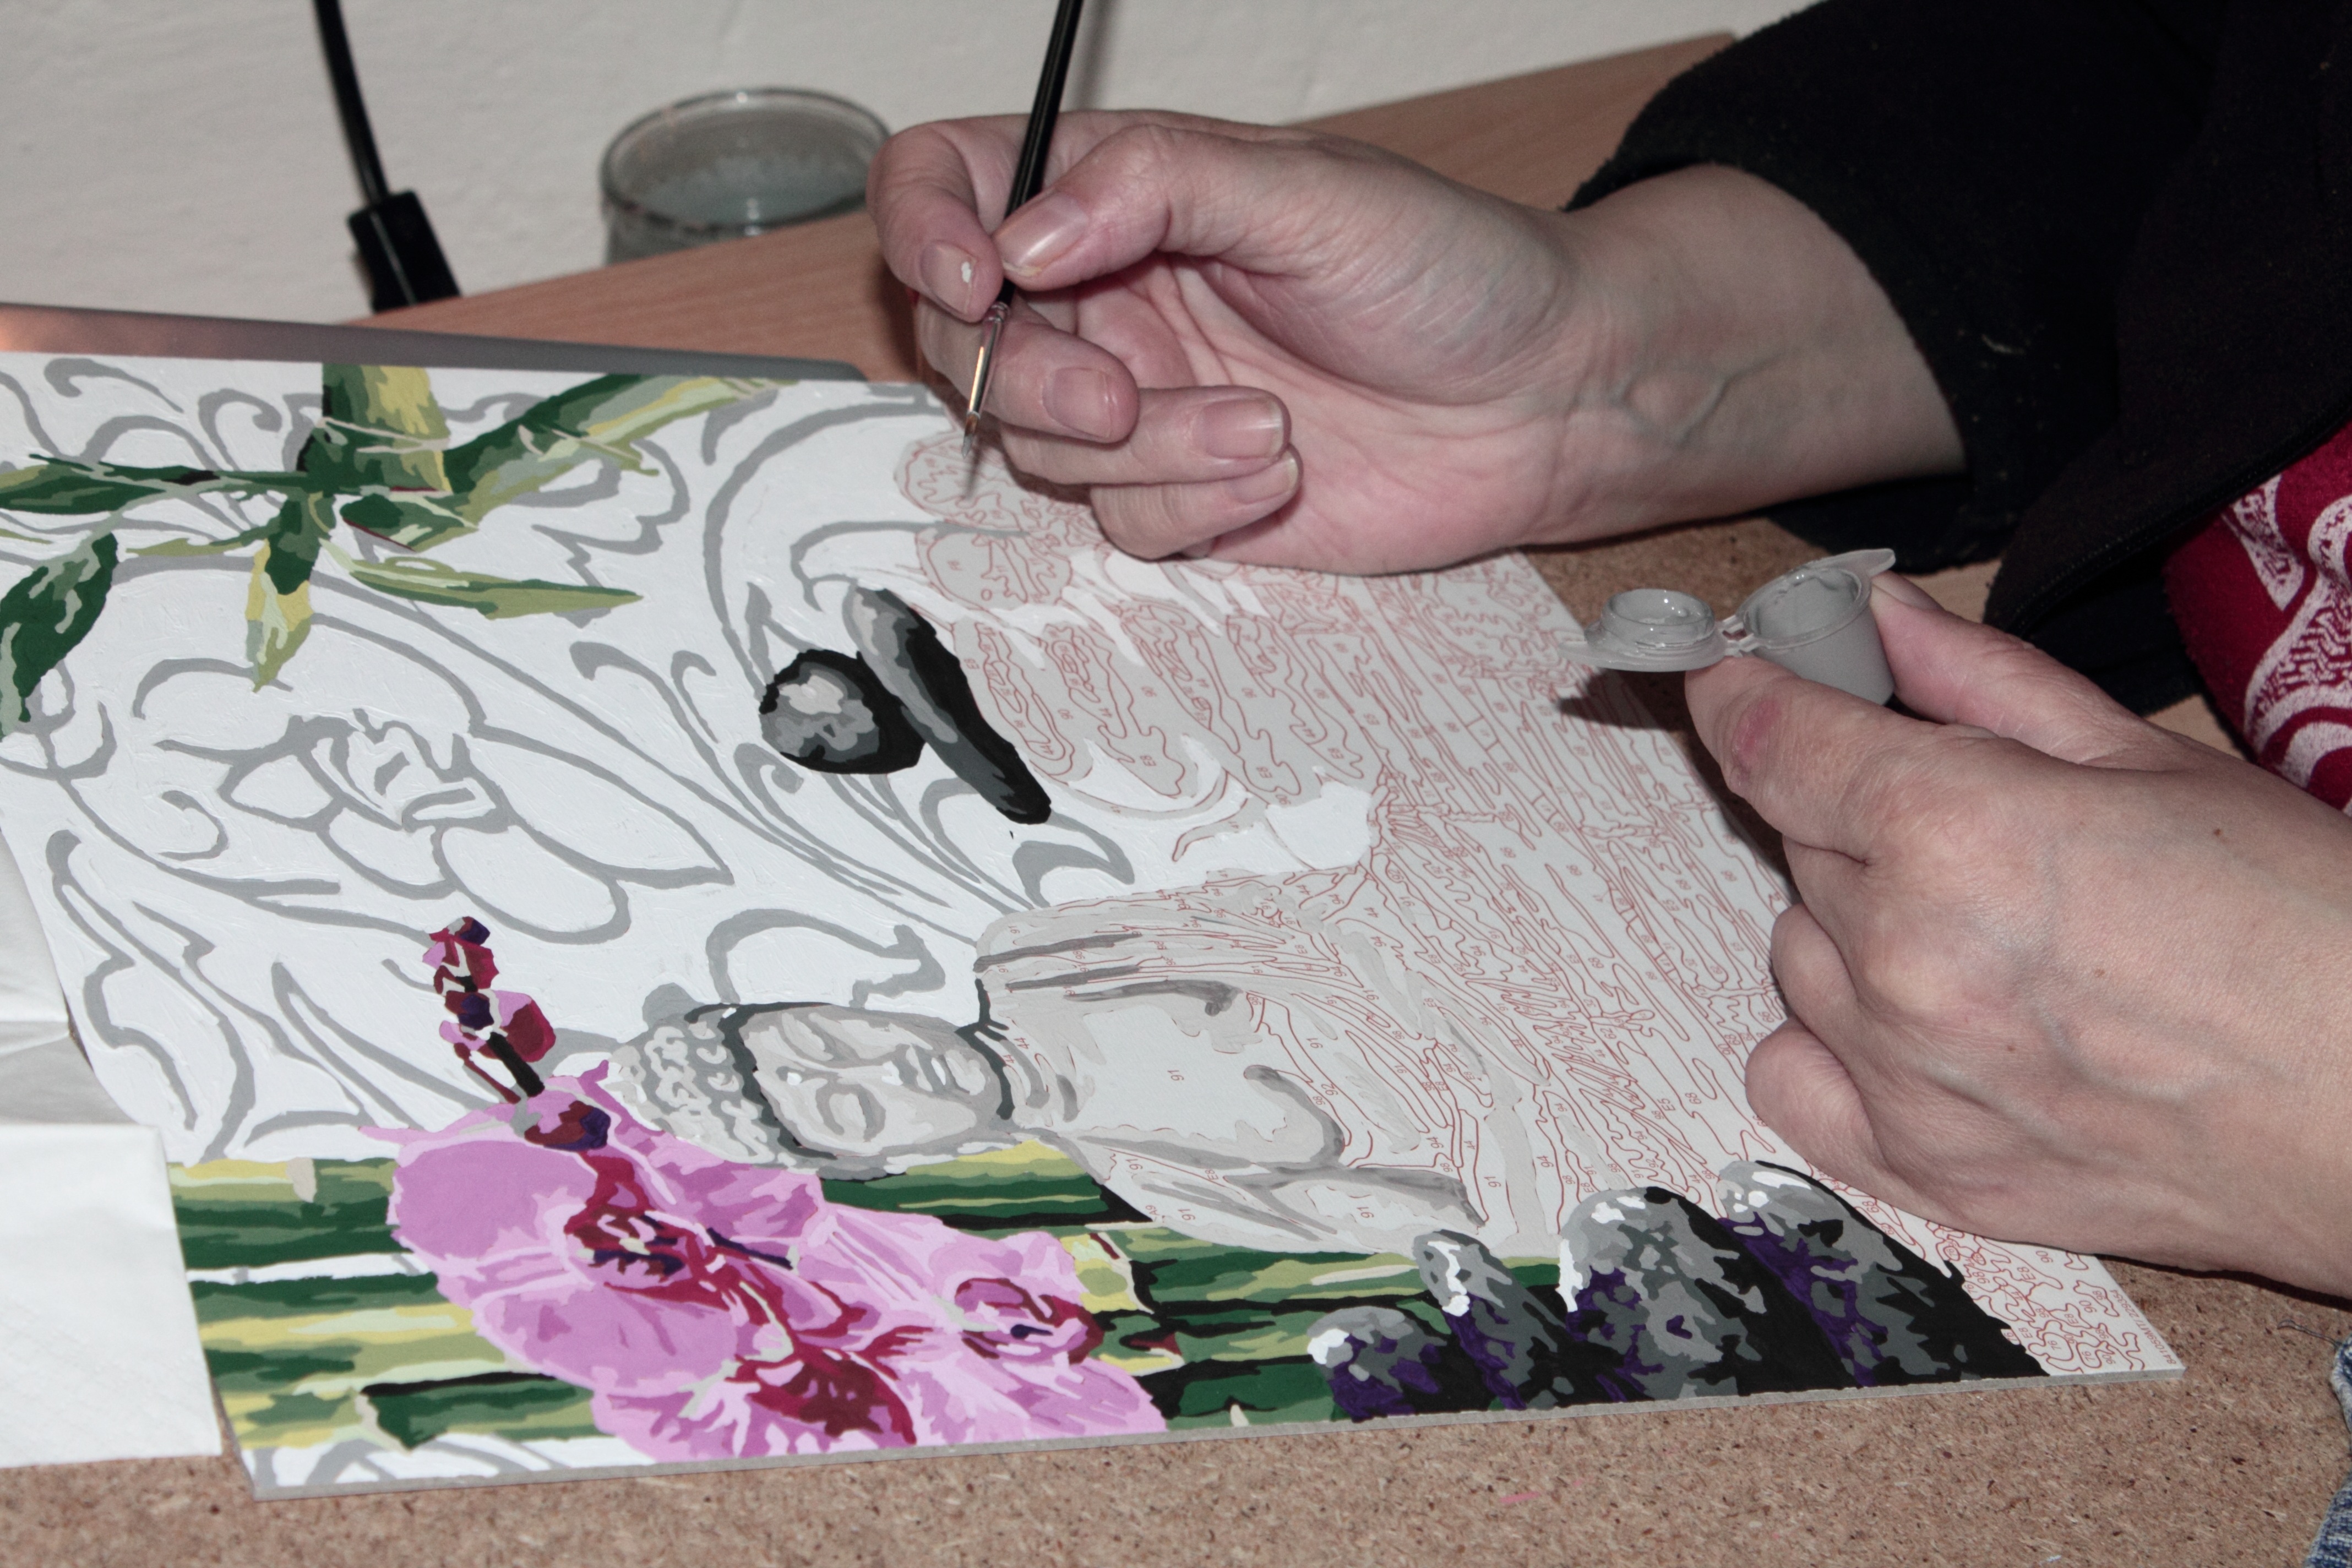
person, brush, range, color, artist, human, material, painting, art, painter, drawing, image, draw, artists